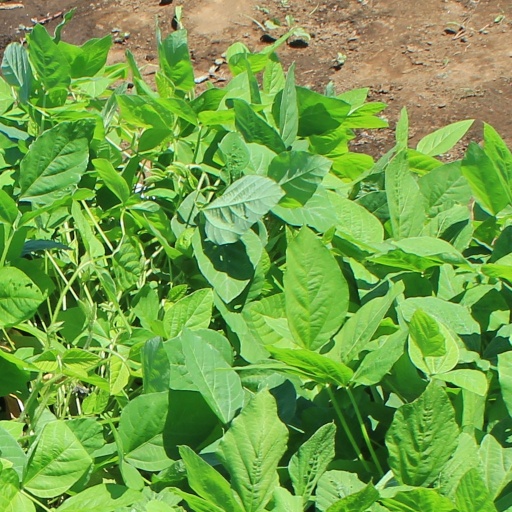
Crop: soybean